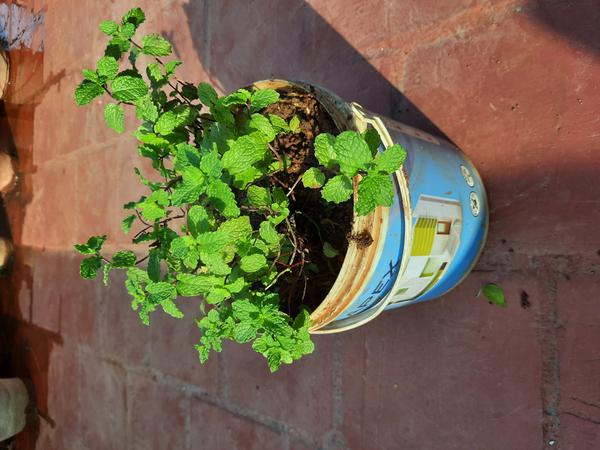
Plant: Mint